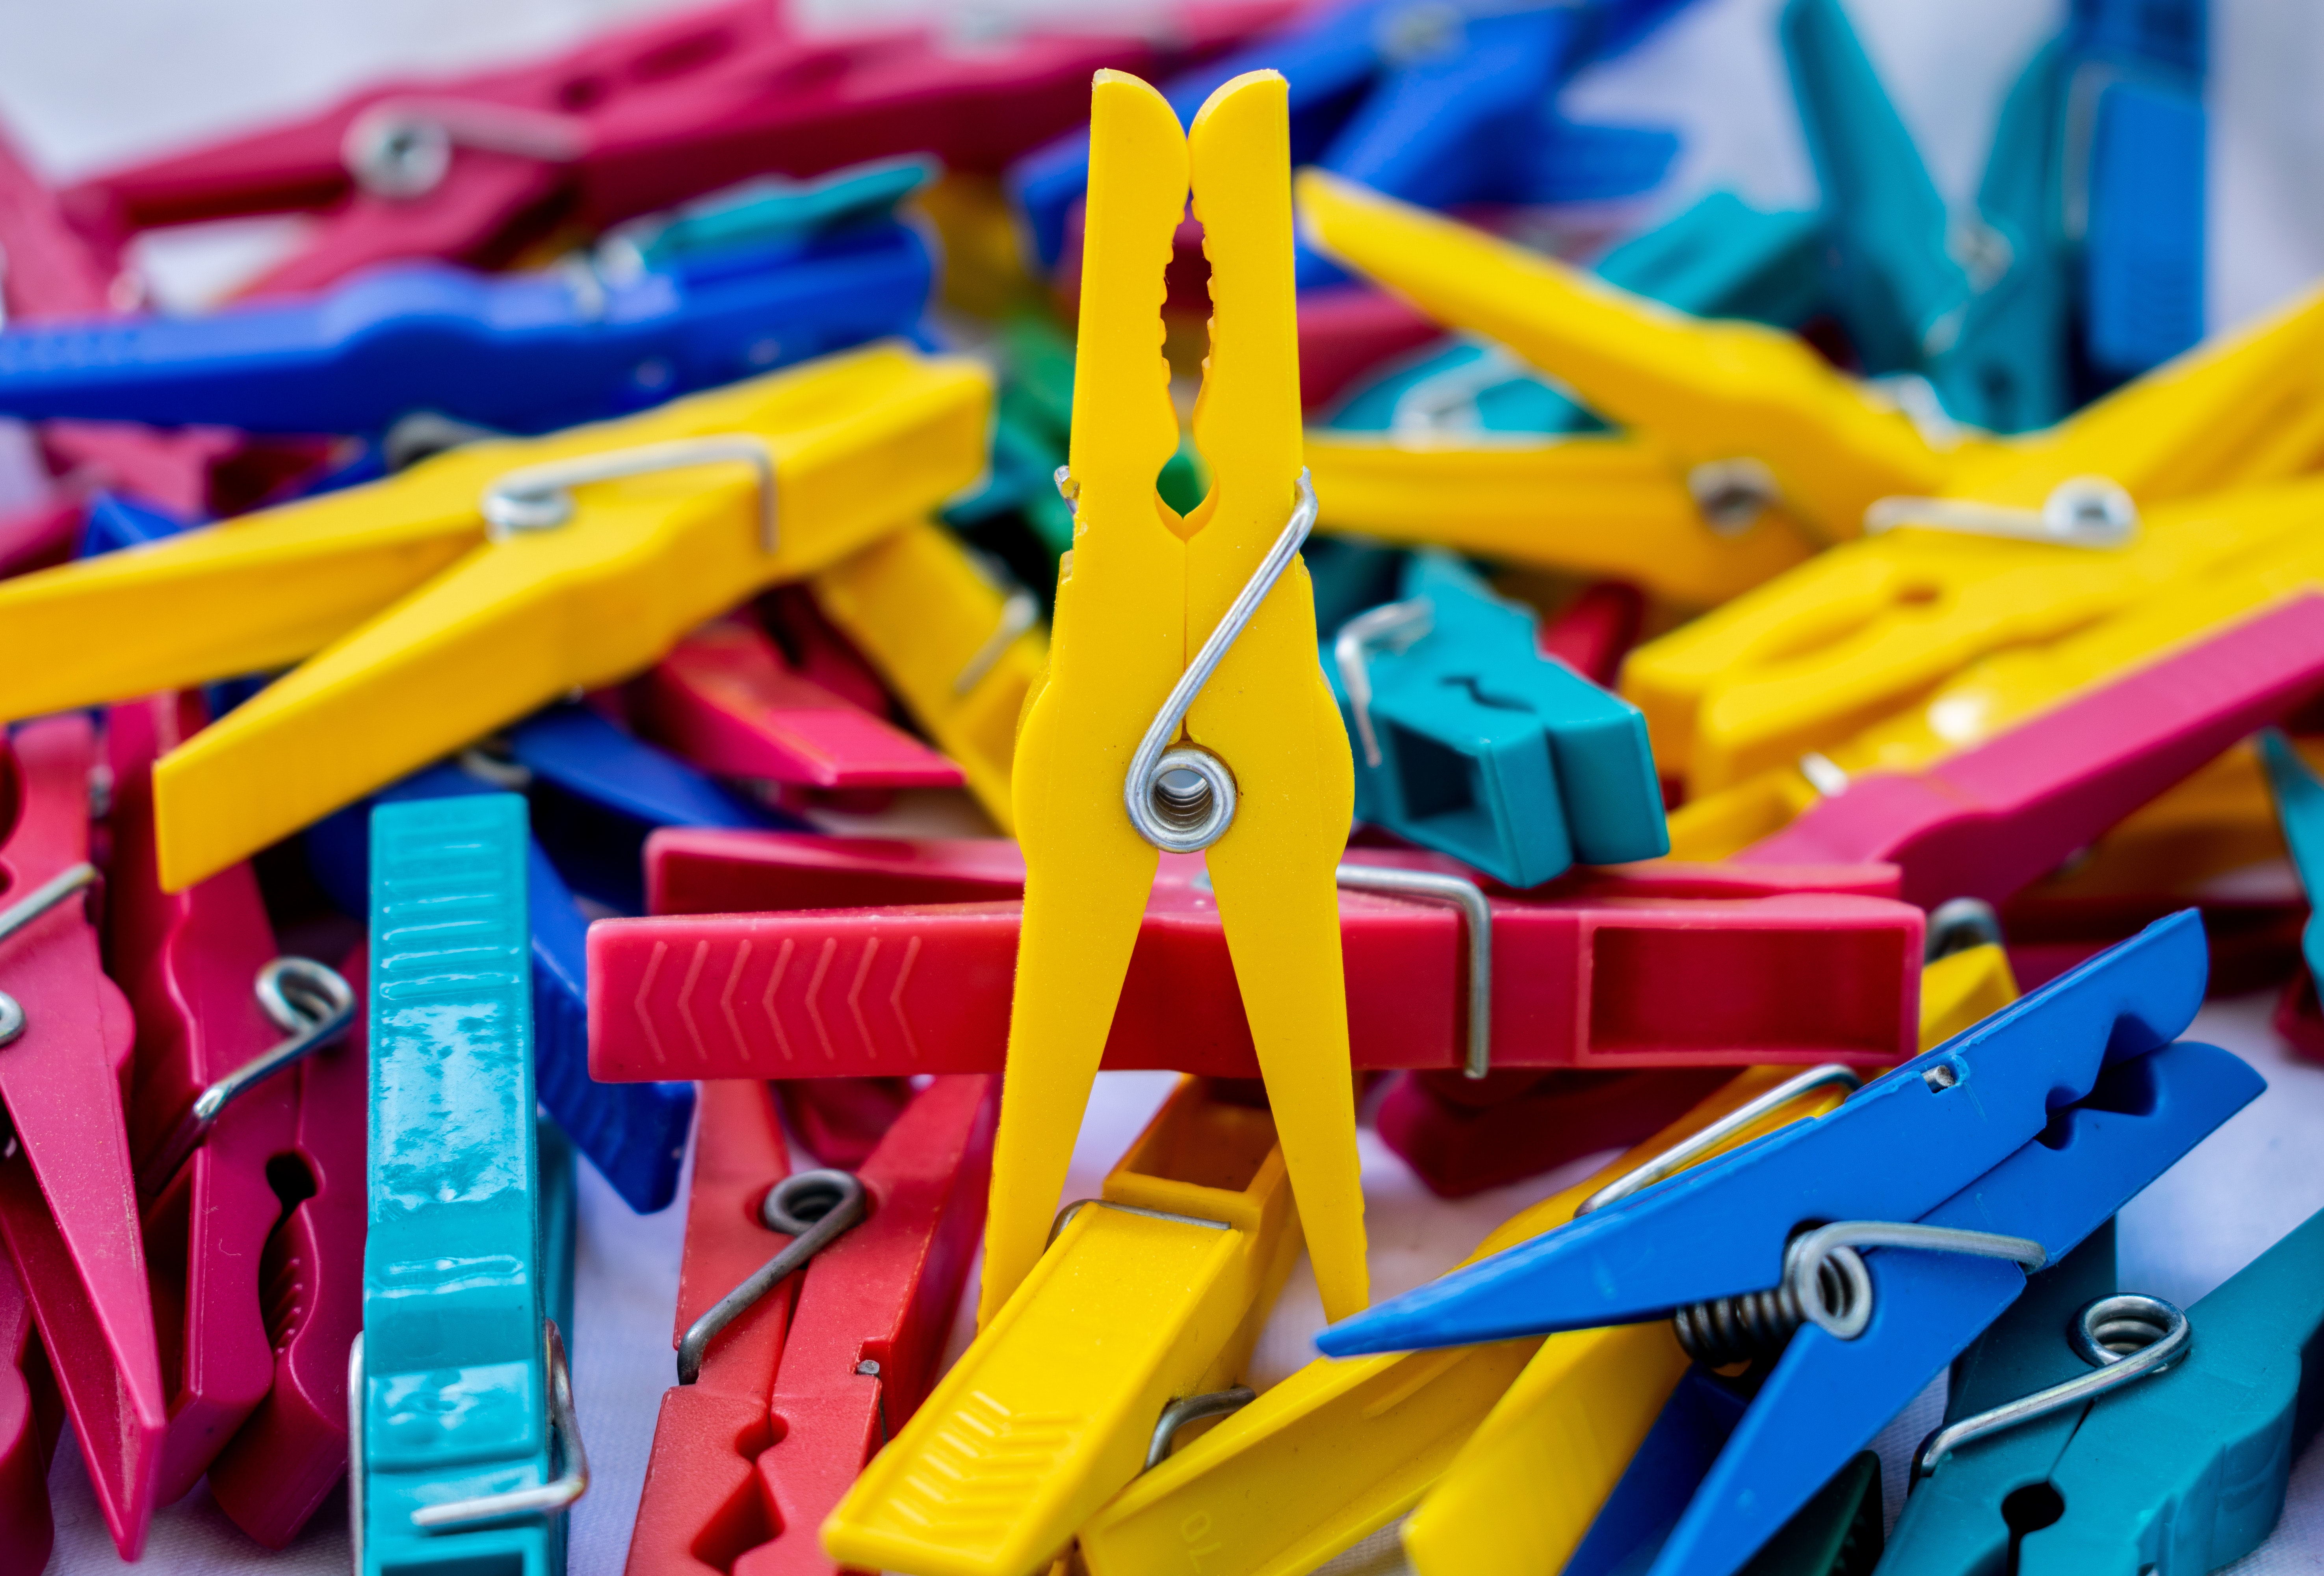
blue, yellow, plastic, font, electric blue, office supplies, Colorfulness, toy, games